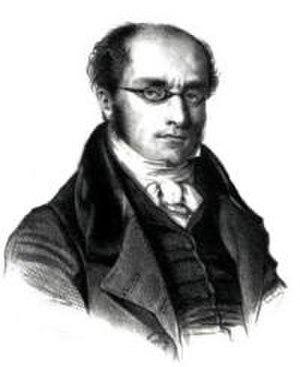
Michel de Bourges (1797-1853), advocat, parlamentaire républicain et amant de George Sand, gravure.